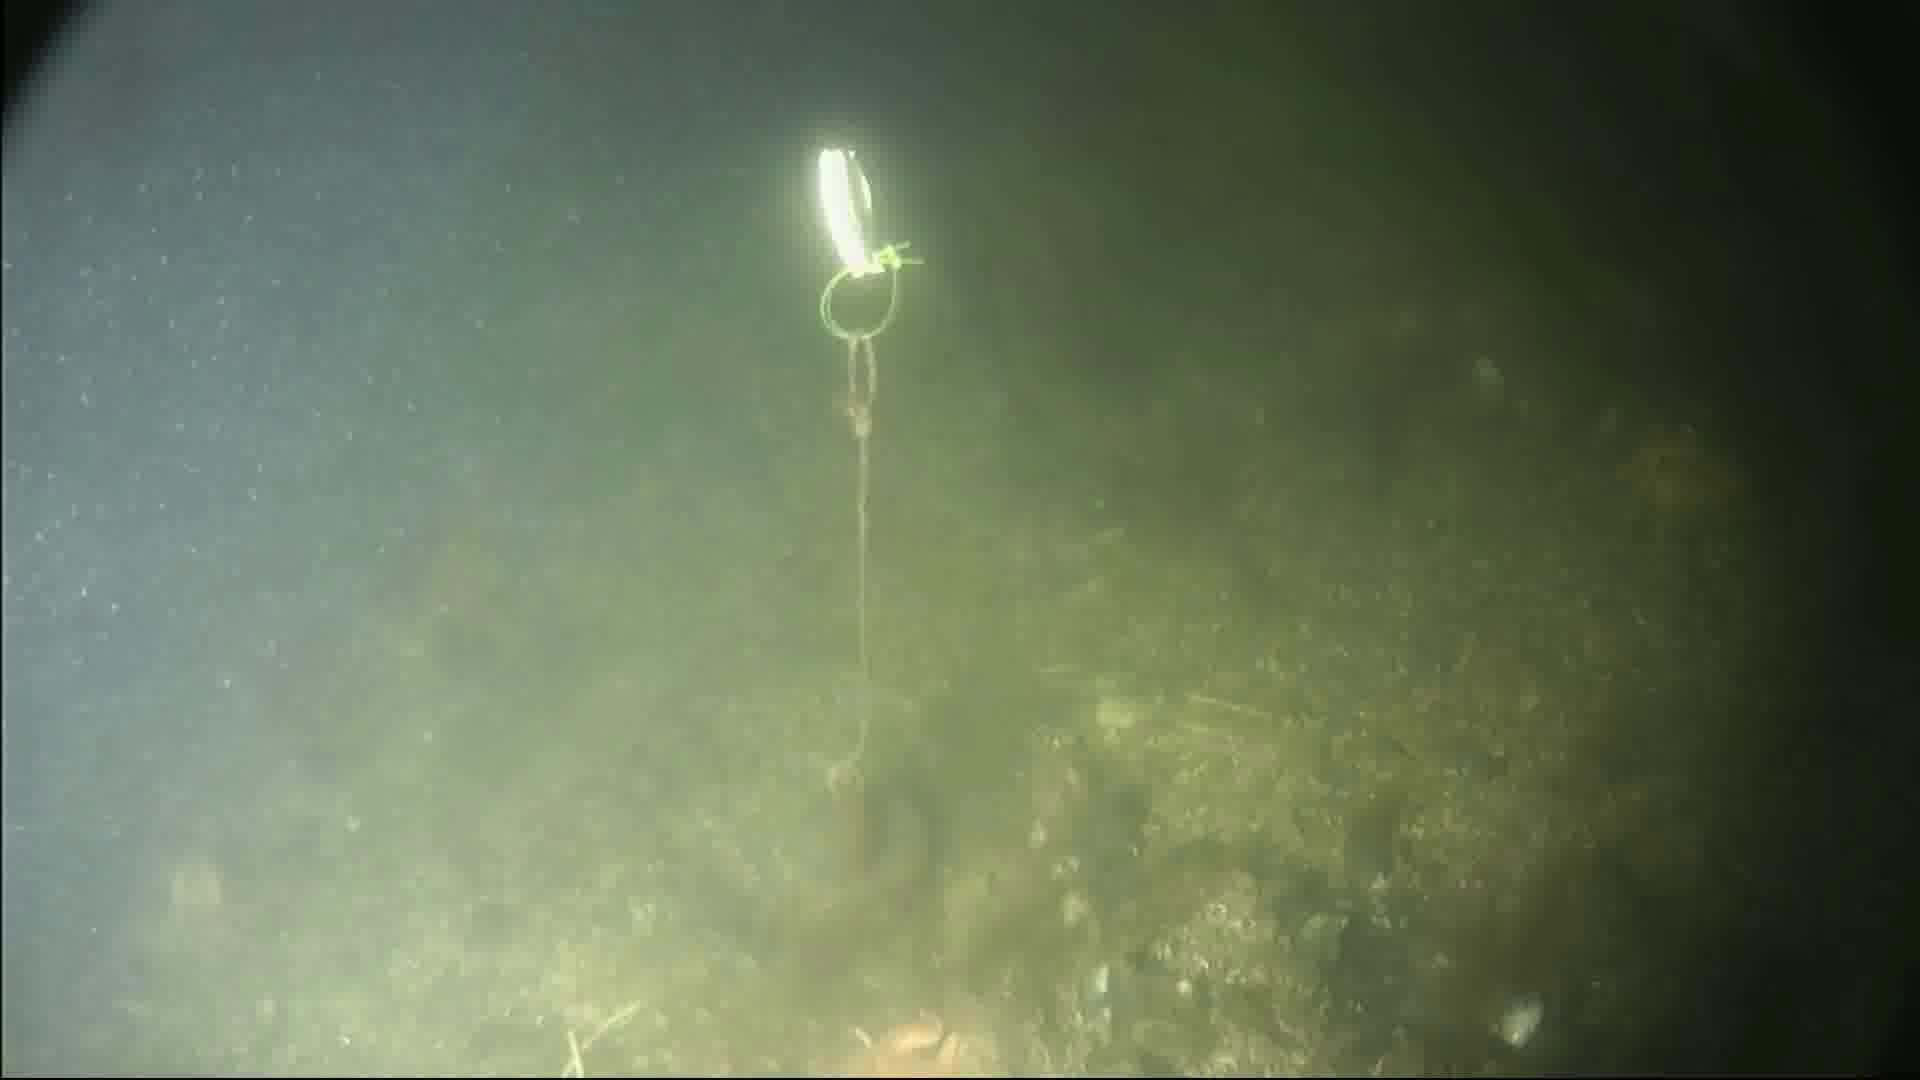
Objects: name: fish
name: starfish
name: crab